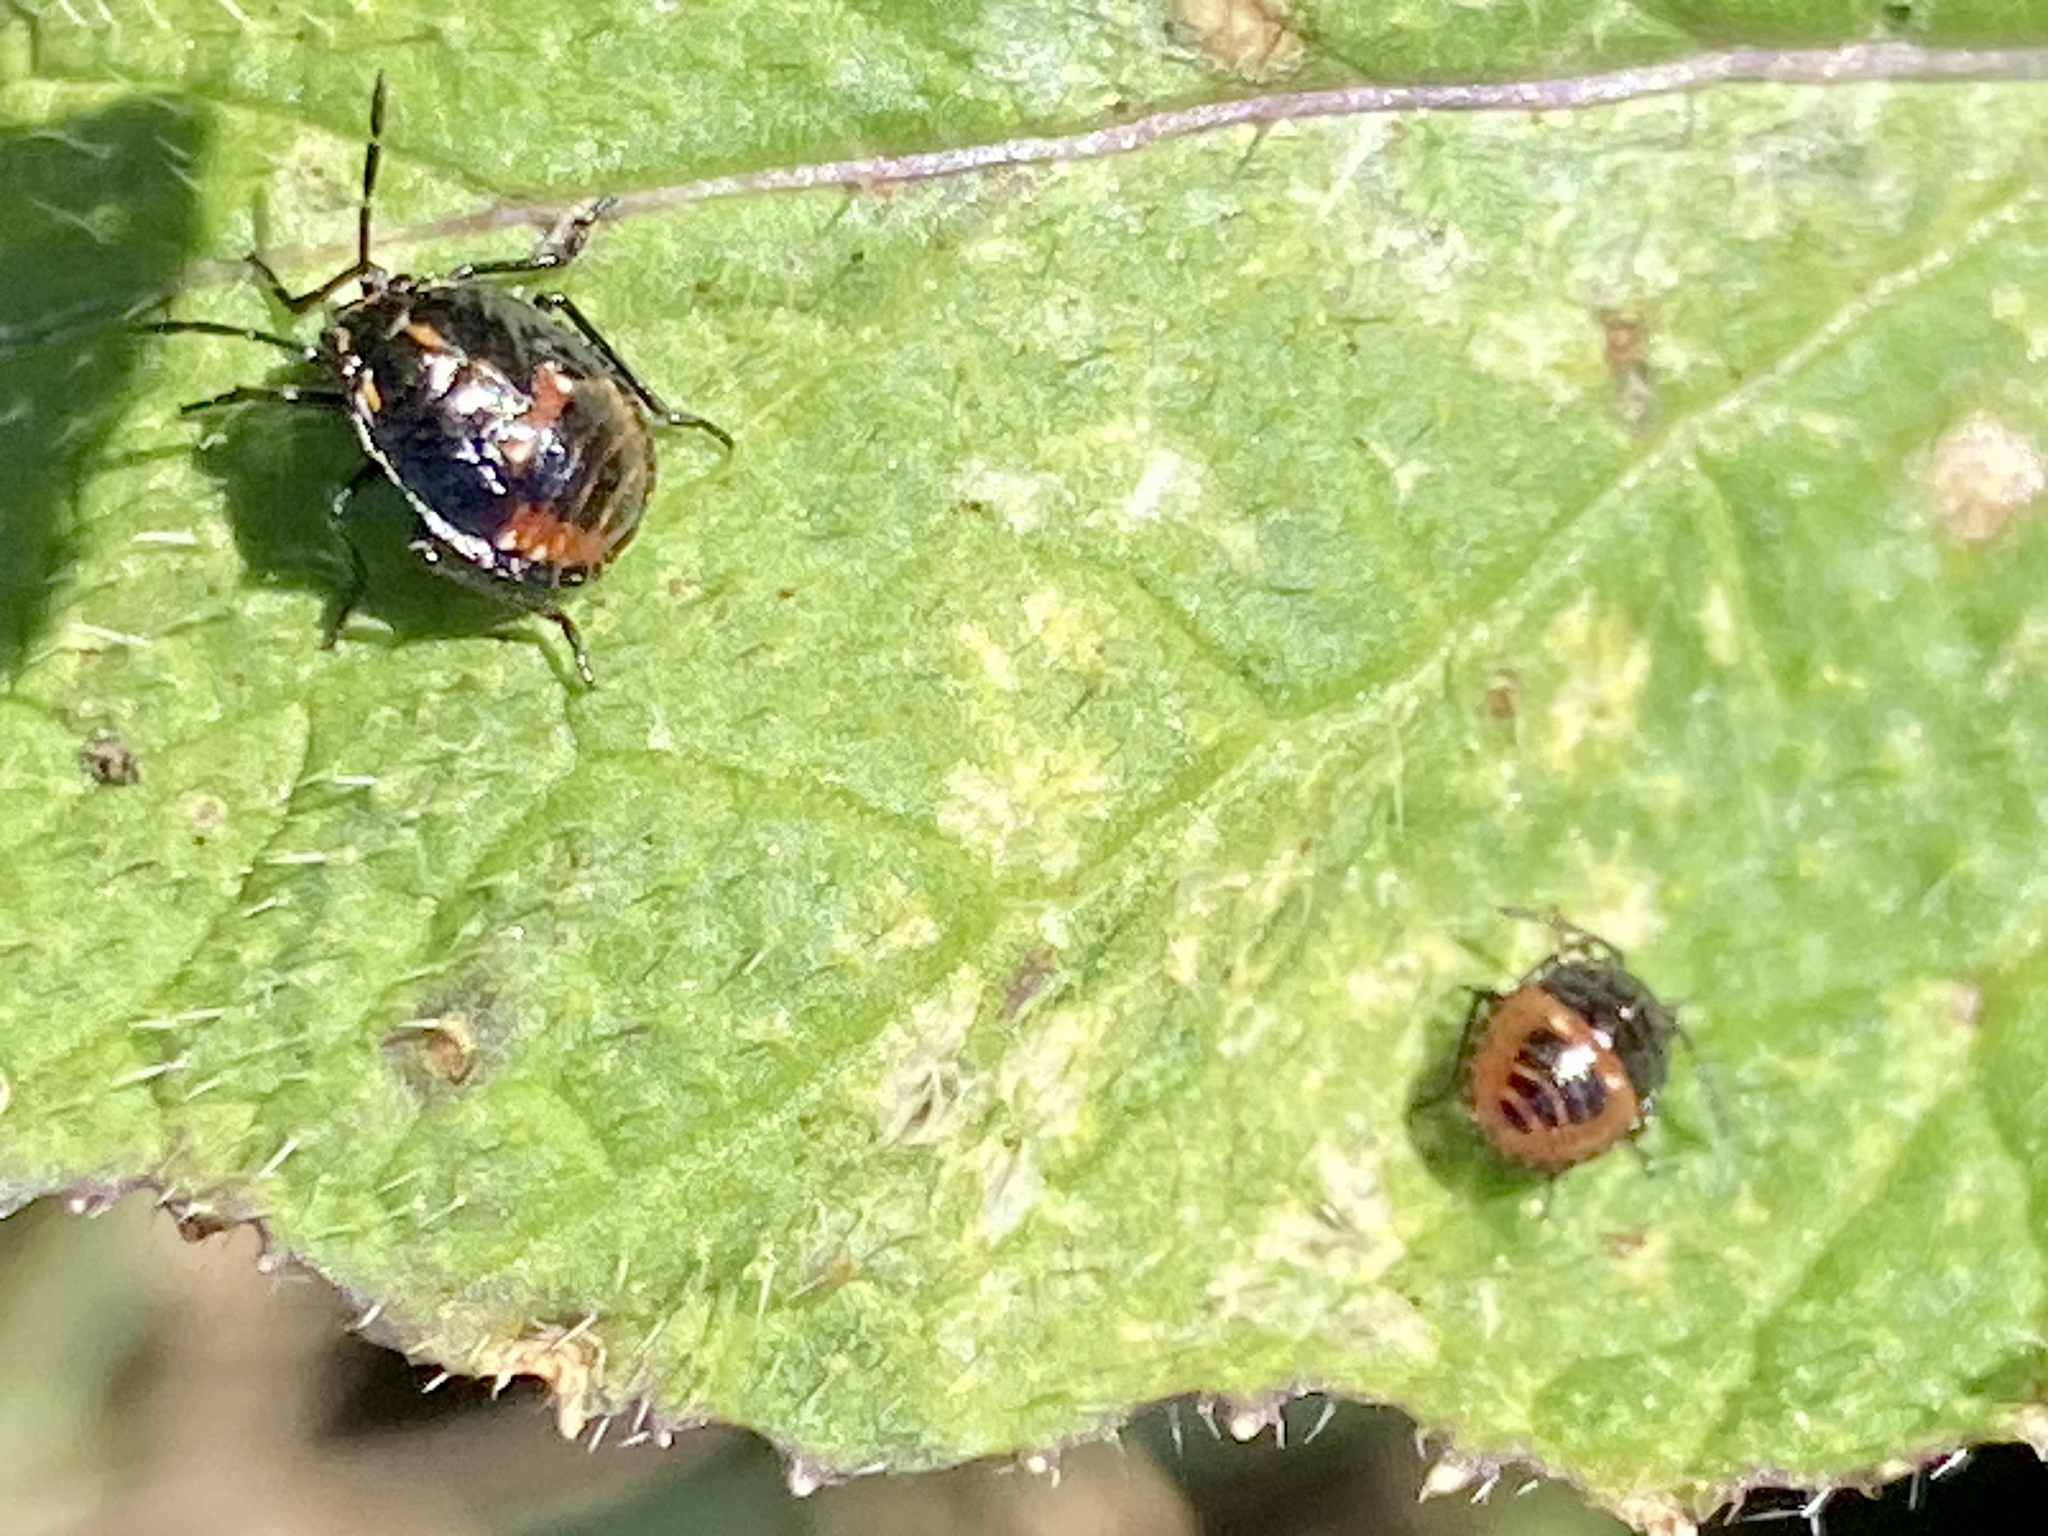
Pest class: stink_bug